Ascendonanus

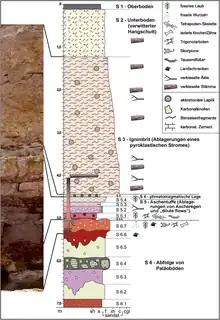
Stratigraphic diagram in German of a fossil site in Chemnitz, showing the successive layers of volcanic ash and debris. All of the "Ascendonanus" specimens were found in the Level 5 (S 5) fine, wet ash fall layer at the start of eruptions, directly on top of the forest soil layers in the lower third of the sequence. A violent pyroclastic flow then covered the ash layer, making up most of the deposit.

During an early phase of the volcanic eruption, rising rhyolitic magma came into contact with groundwater, exploding molten rock into tiny fragments mixed with steam, resulting in falls of wet, relatively cool, fine volcanic ash particles. An initial ash layer covered the ground and knocked leaves off trees, but left the trunks standing.